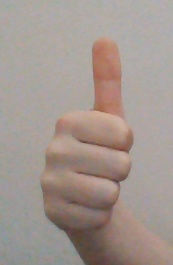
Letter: aleff